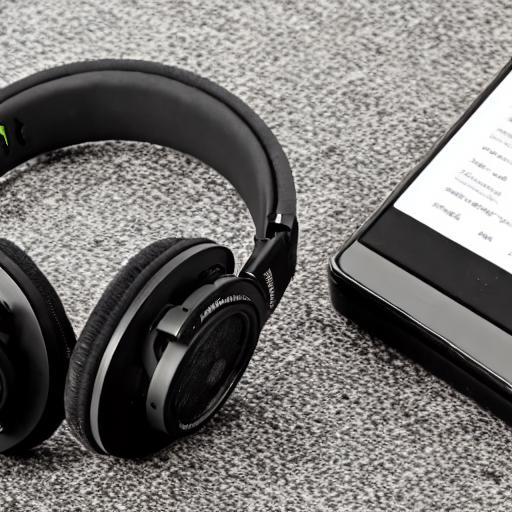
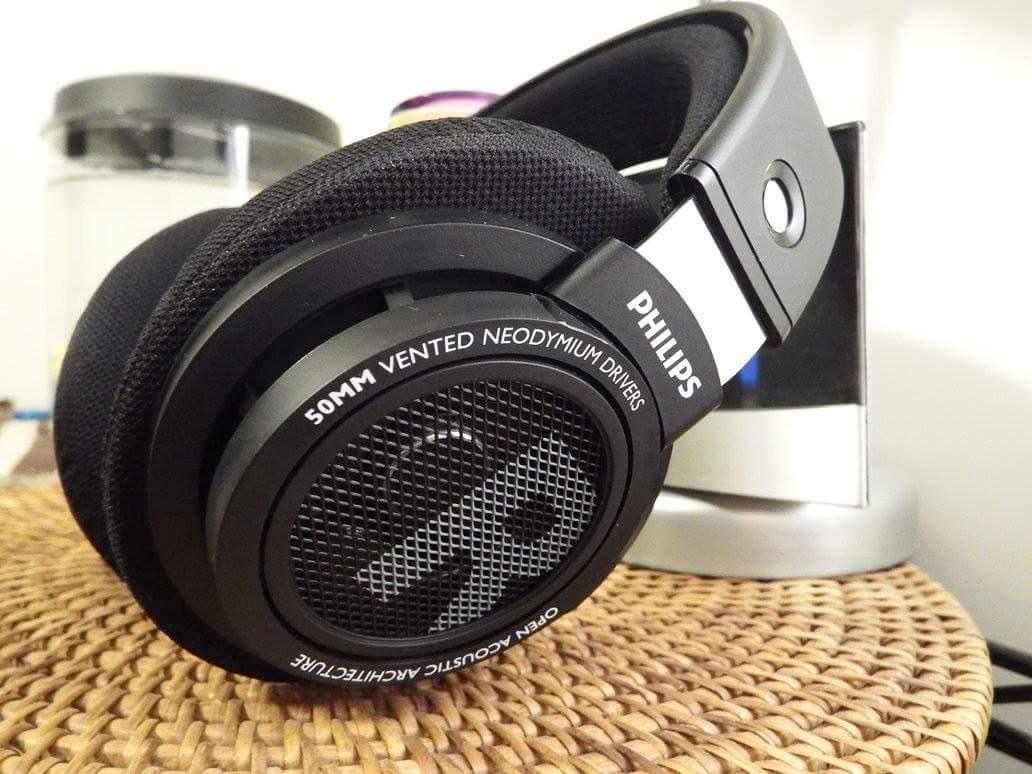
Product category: headphones
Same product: no